Gintas K

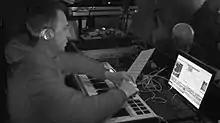
Gintas K

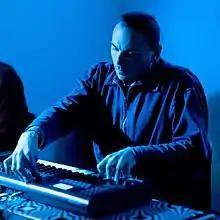
Gintas K

Gintas K (real name Gintas Kraptavicius; born 1969) is a sound artist born in Lithuania in 1969. He was the core member of the first Lithuanian industrial music group "Modus". Performances, actions, even short films shape the activities of "Modus" (which is translated as "the way of life").